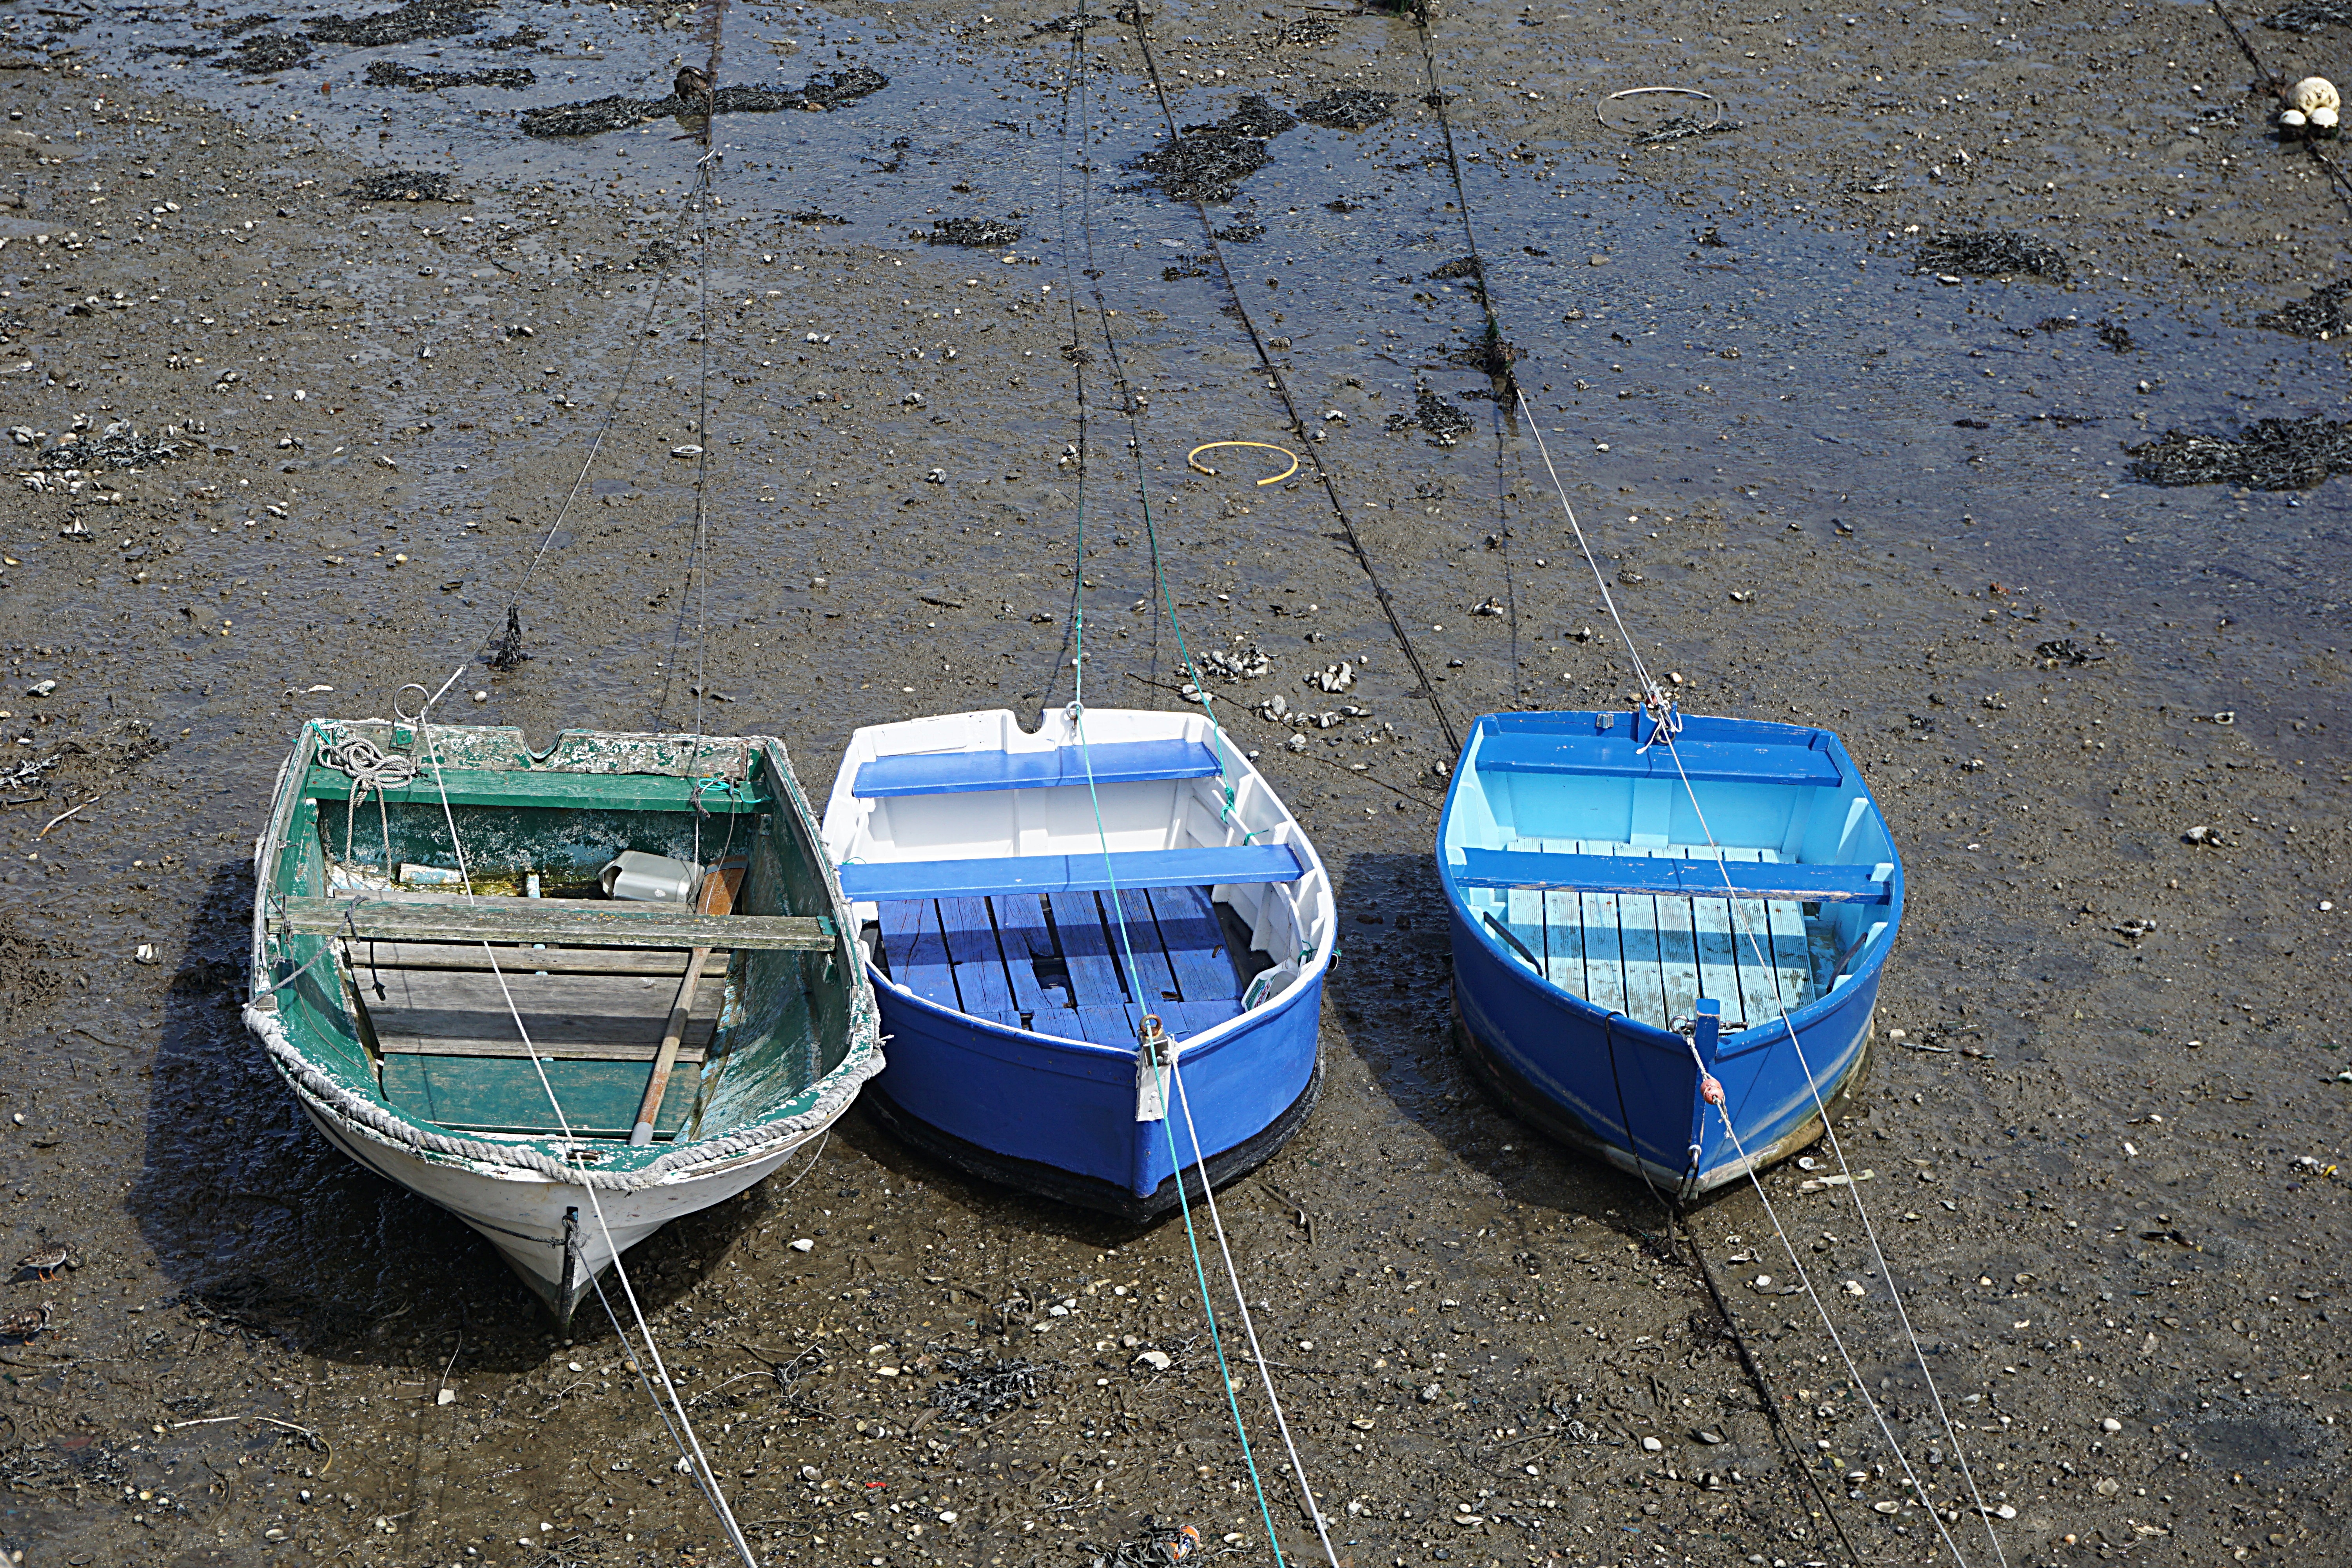
sea, water, sand, boat, tide, vehicle, fishing, low tide, blue, boats, litter, waste, watercraft, dinghy, fisherman boat, watercraft rowing